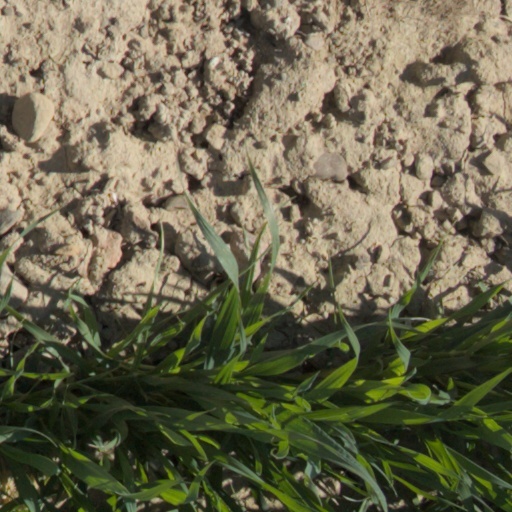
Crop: wheat